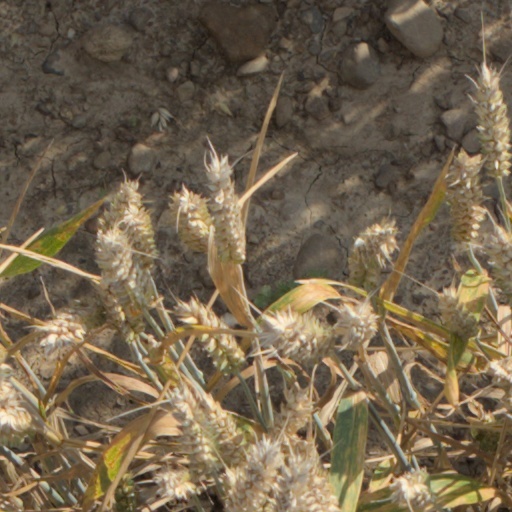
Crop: wheat